Lisa Robin Kelly

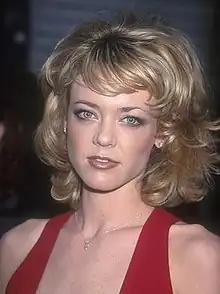
Kelly in Los Angeles, January 1999

Lisa Robin Kelly (March 5, 1970 – August 15, 2013) was an American actress. She was best known for her role as Laurie Forman on the TV series "That '70s Show".